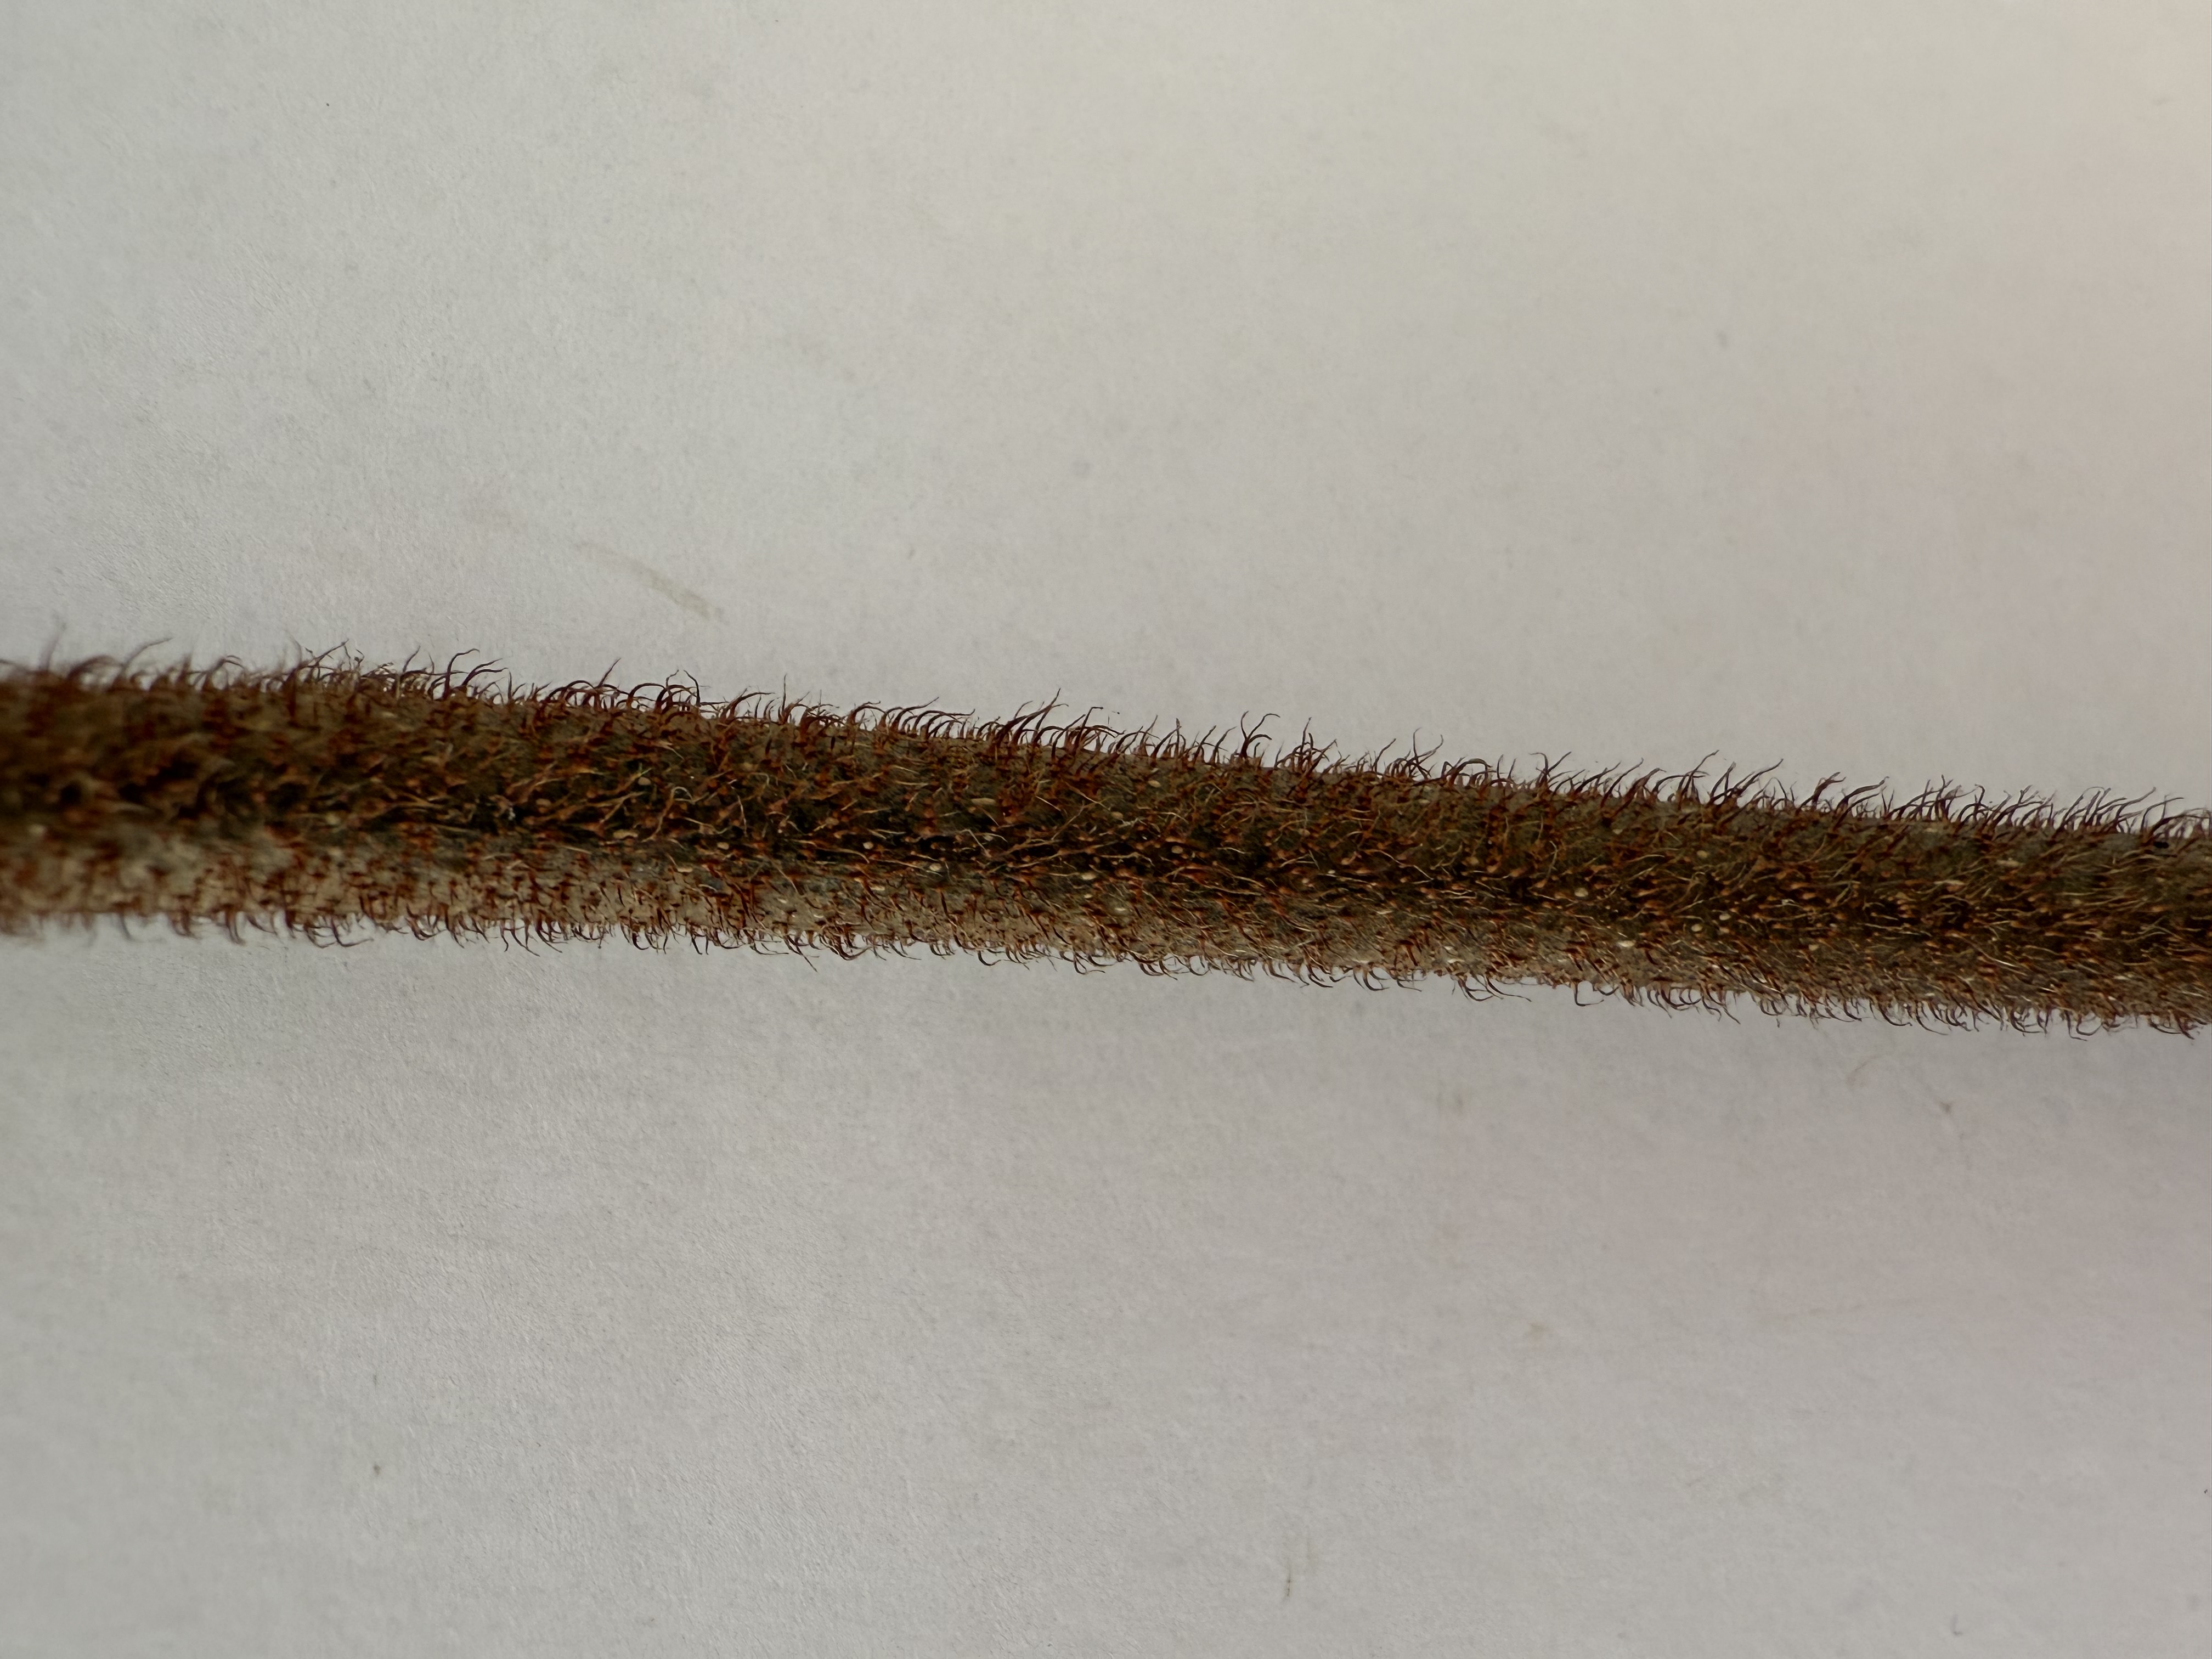
Variety: Kiwi